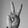
ASL letter: V